Royal Engineers A.F.C.

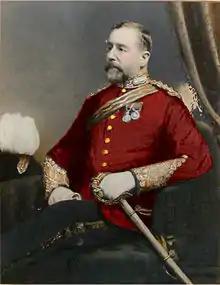
Colonel Thomas Tupper Carter-Campbell of Possil.

The Engineers used their team playing style with effect against the Wanderers, a side considered as early as 1870 to be the MCC of football. In a match of March 1871 against Wanderers their victory was due to "irreproachable organisation" and in particular that both their attacks and their backing up were both "so well organised" In November 1871 similar passing tactics are described in a contemporary account of a game against the Wanderers in which two goals were scored through tactical passing: "Betts, however, soon seized his opportunity, and by a brilliant run down the left wing turned the ball judiciously to Currie, who as judiciously sent it flying through the strangers' goal in first rate style" Later in the match it is reported that "Lieut G Barker, turning the ball to Lieut Renny-Tailyour who planted it between the posts" "Turning" the ball clearly points to the short pass.